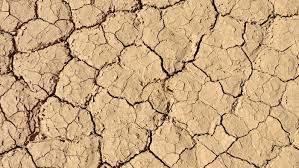
Soil type: Clay soil